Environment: real
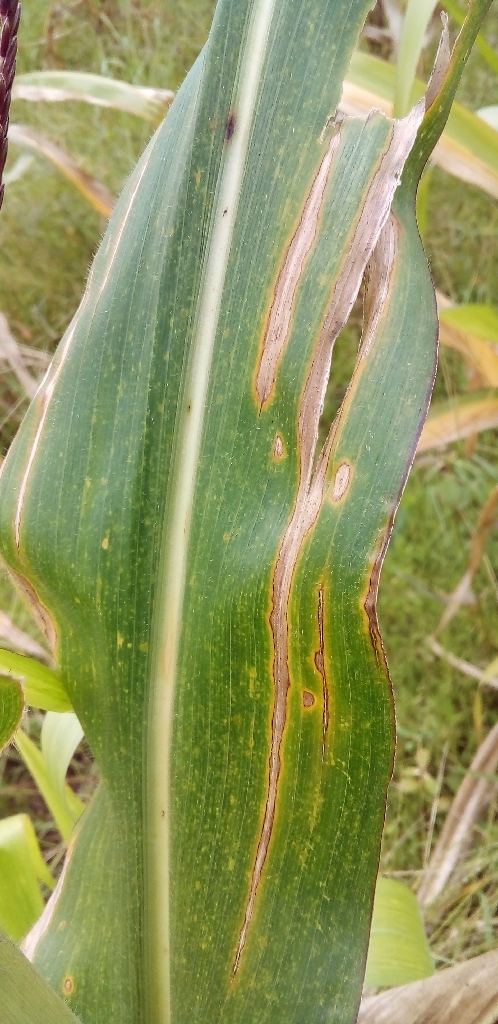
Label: northern_corn_leaf_blight